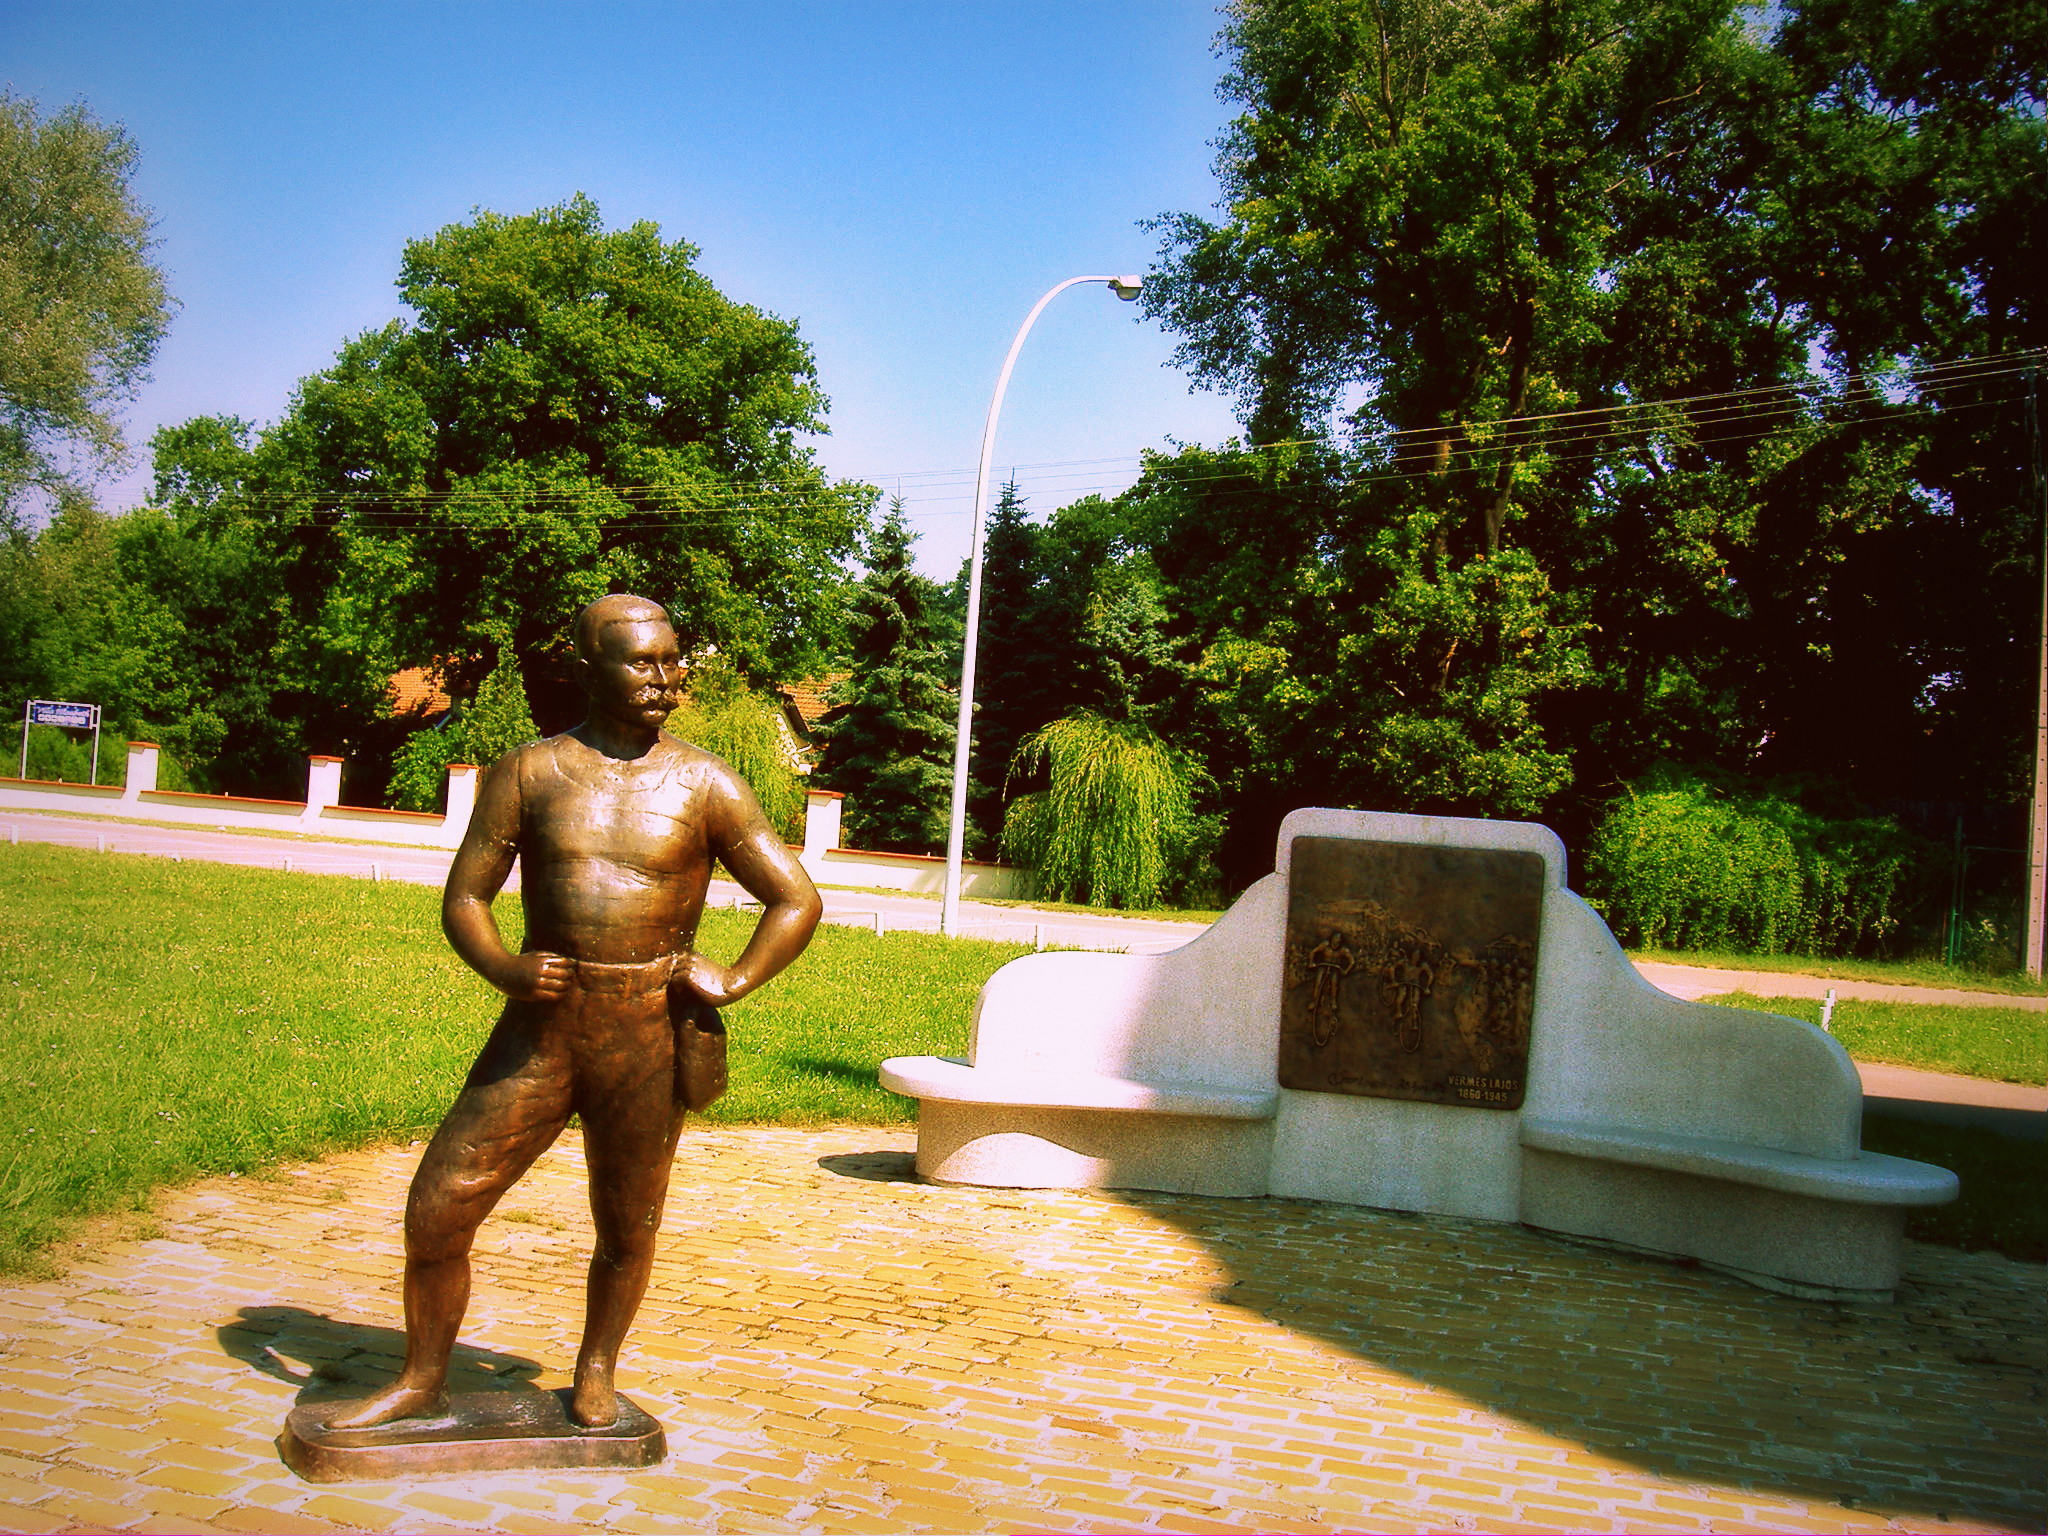
statue, bronzed, art, man, remembering, monument, sport, bicycle, athletics, park, summer, Palic, lake, subotica, water, tree, leisure, sculpture, male, plant, fun, vacation, garden, tourism, water feature, recreation, grass, sky